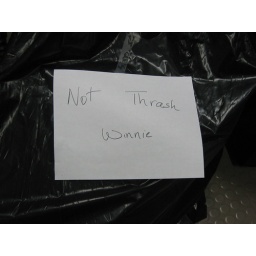
Many Winnie is the same person who proofreads our signs in the library.